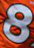
Number: 8